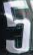
Number: 5